Harry H. Cooley

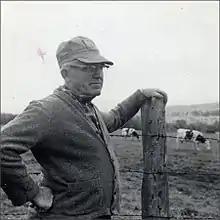
Harry H. Cooley

Harry H. Cooley (November 13, 1893 – October 21, 1986) was a Vermont teacher, farmer and public official who served in the Vermont House of Representatives and as Secretary of State.